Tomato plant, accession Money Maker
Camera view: vertical (180 deg); turntable rotation: 60 degrees
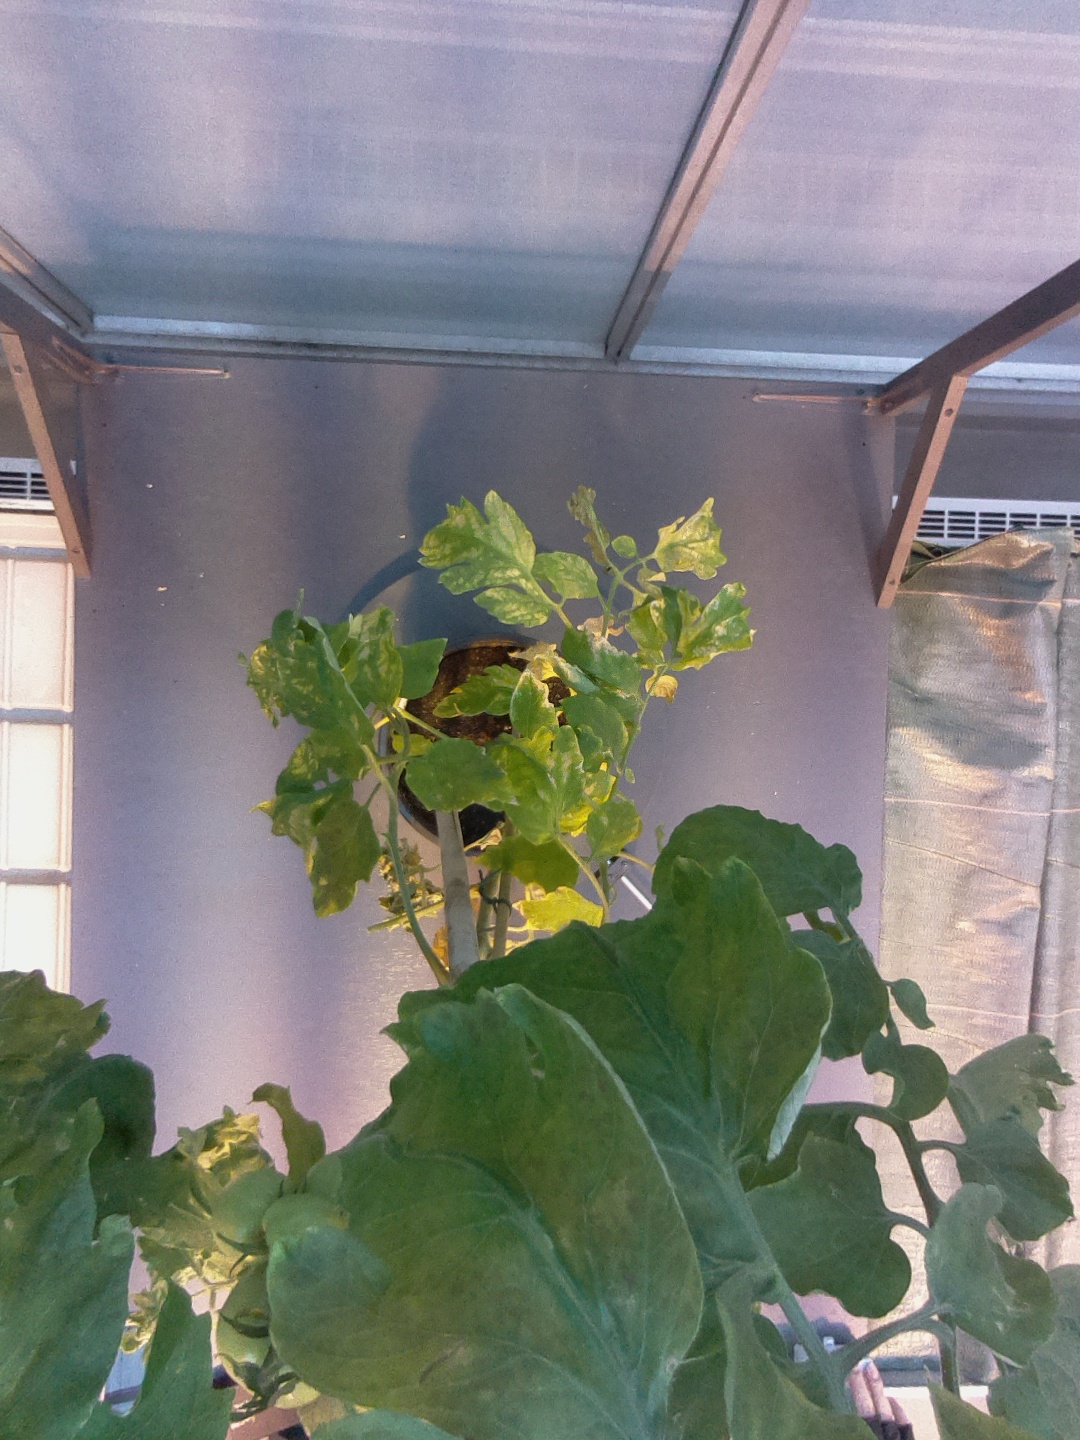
BBCH growth stage 78: 80% -90% of final fruit size